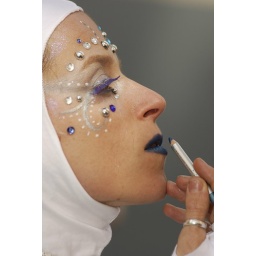
I saw this person on the street preparing for the parade in front of the Rincon Center